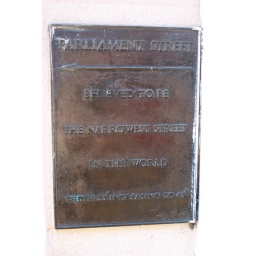
The sign for the street in the pic below